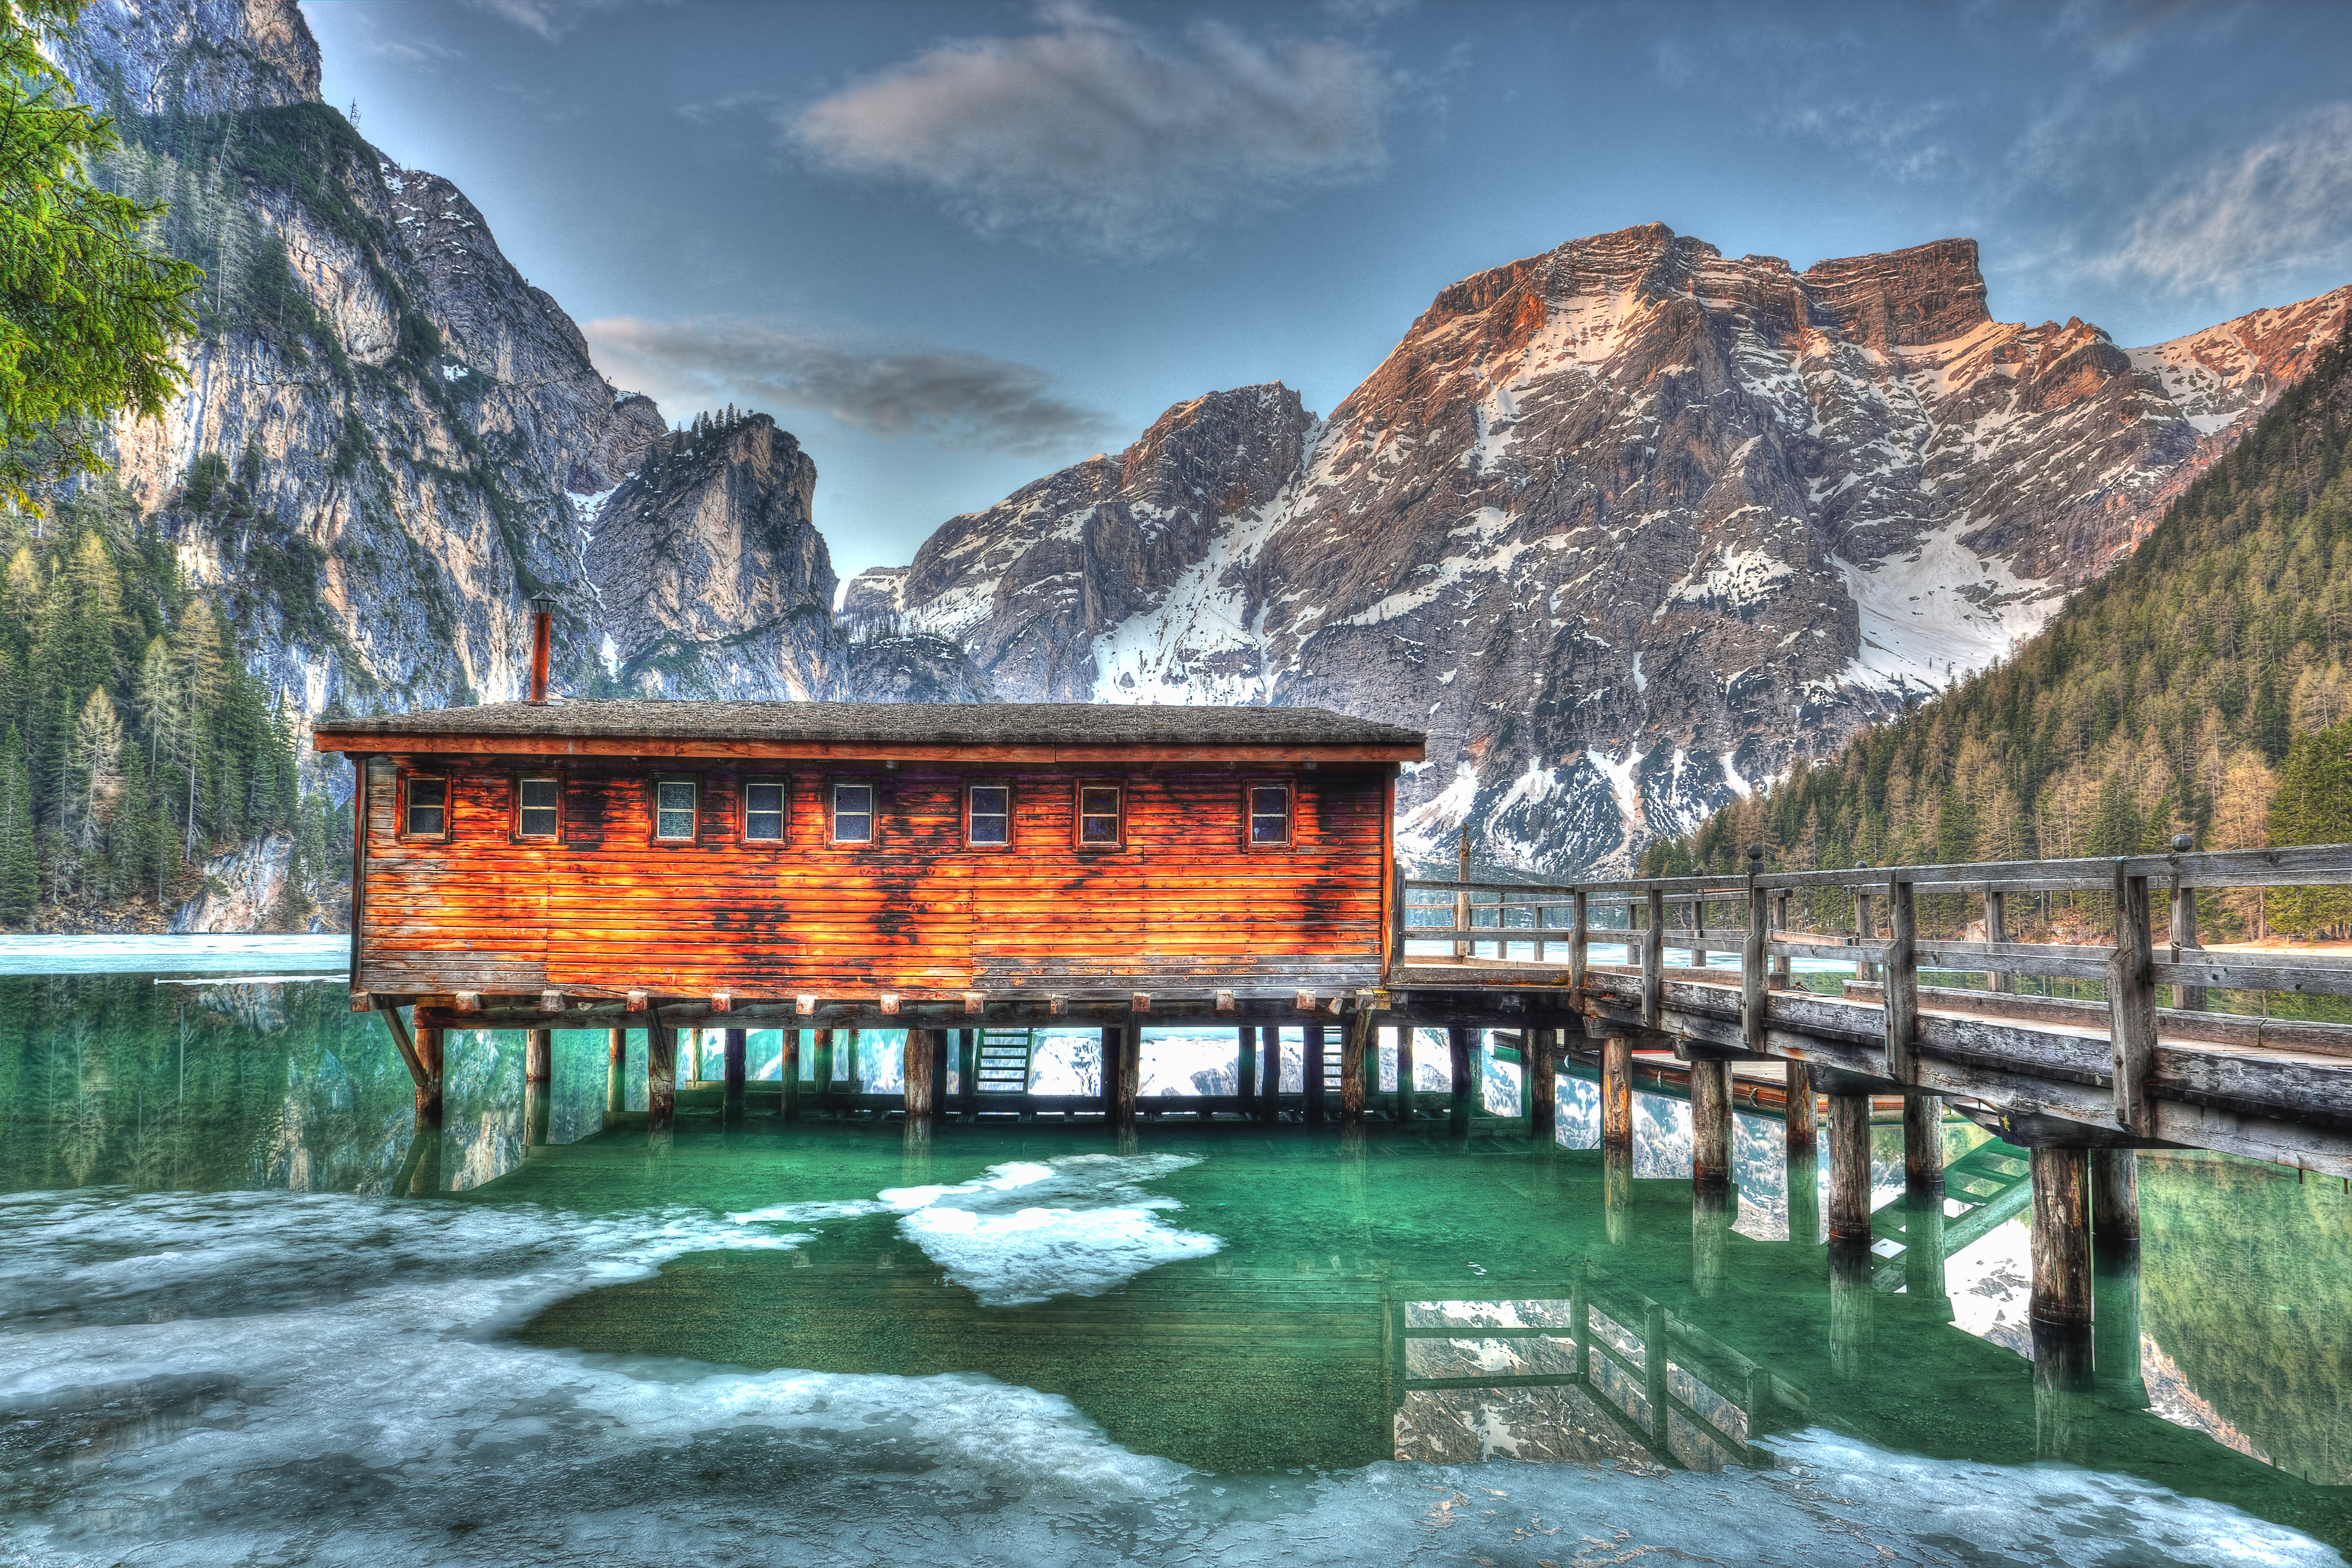
natural landscape, nature, water, mountain, reflection, sky, lake, mountainous landforms, wilderness, mountain range, architecture, house, landscape, alps, home, national park, tree, log cabin, bank, cloud, mount scenery, rural area, river, tarn, tourist attraction, rock, reservoir, hill station, building, tourism, watercourse, valley, winter, snow, world, hill, fjord